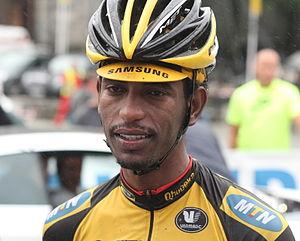
Meron Russom, né le 12 mars 1987 à Asmara, est un coureur cycliste érythréen.